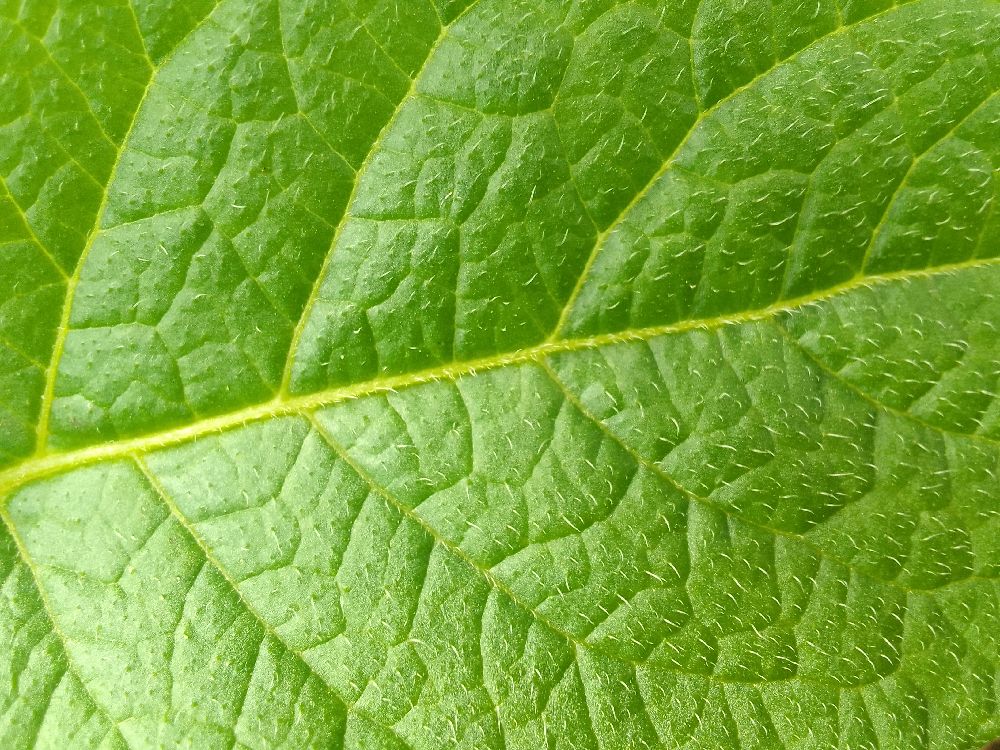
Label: Healthy